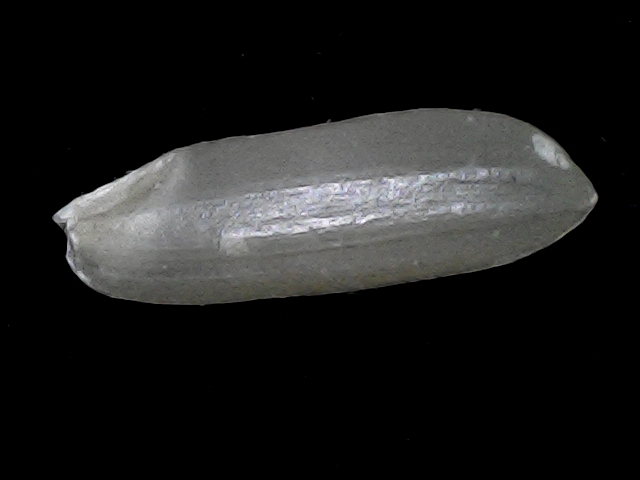
Rice variety: BRRI67